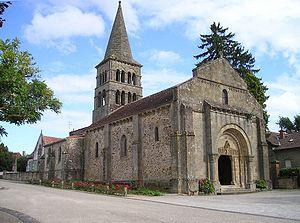
Cet article recense les monuments historiques français classés en 1846.
L'église Saint-Julien est une église catholique située à Meillers, en France.